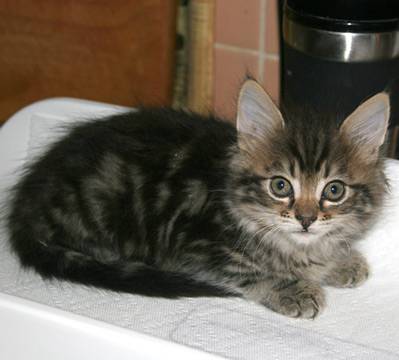
Label: cat